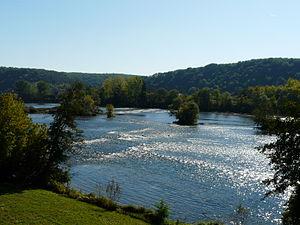
Les îles sur la Dordogne en amont de Lalinde, entre Lalinde (au premier plan) et Pontours (sur l'autre rive), Dordogne, France.
Pontours est une commune française située dans le département de la Dordogne, en région Nouvelle-Aquitaine.
Lalinde est une commune française située dans le département de la Dordogne, en région Nouvelle-Aquitaine. De 1790 à 2015, la commune a été le chef-lieu du canton de Lalinde, puis depuis 2015, son bureau centralisateur.